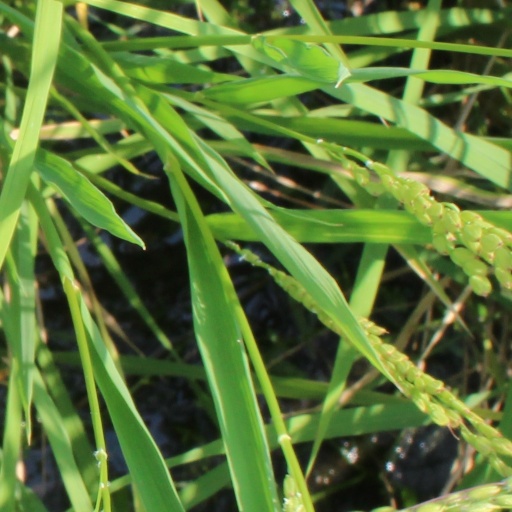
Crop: rice